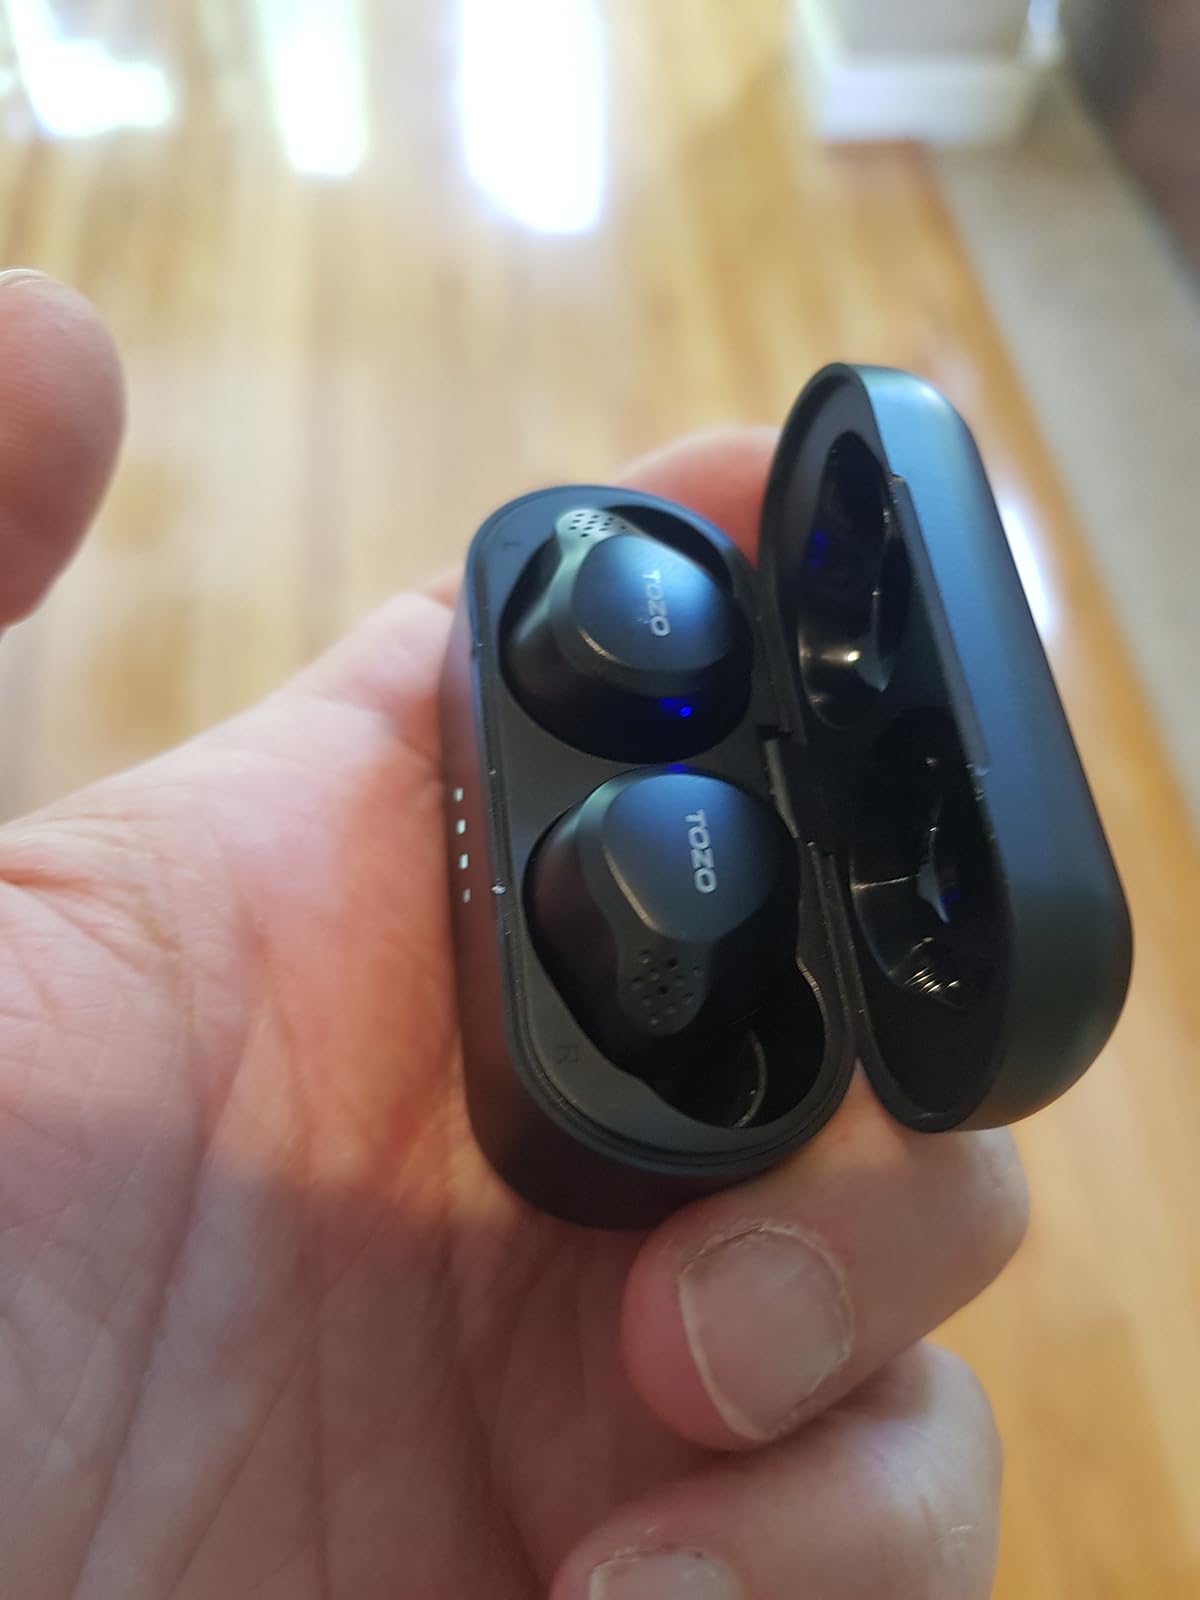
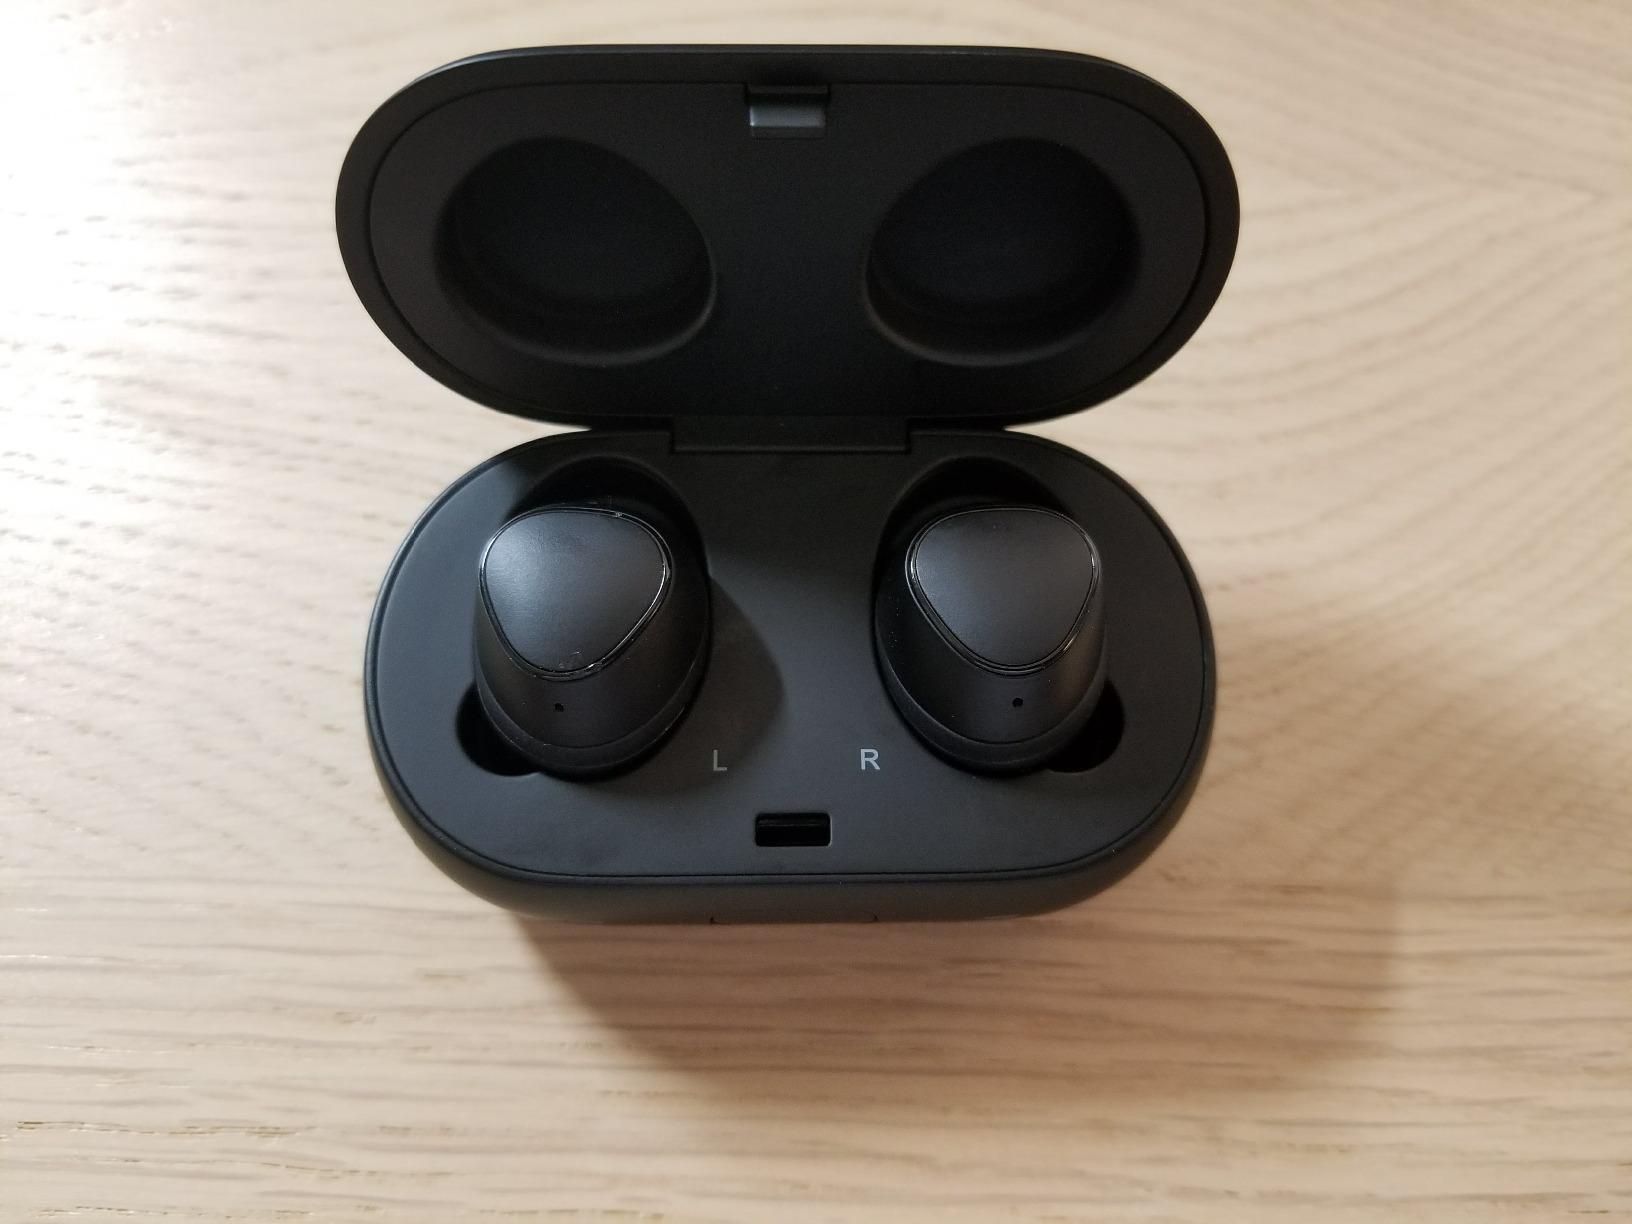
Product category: earbuds
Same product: no